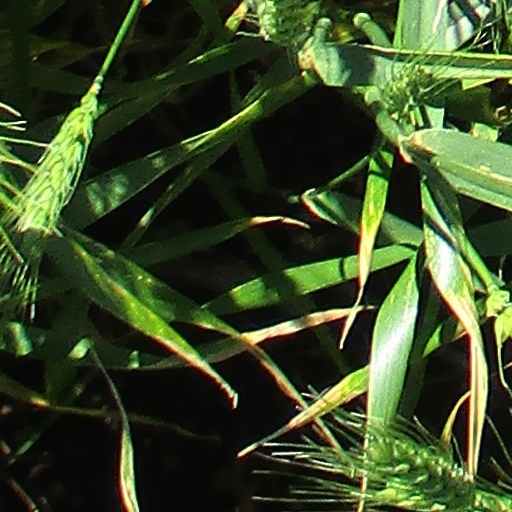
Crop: wheat